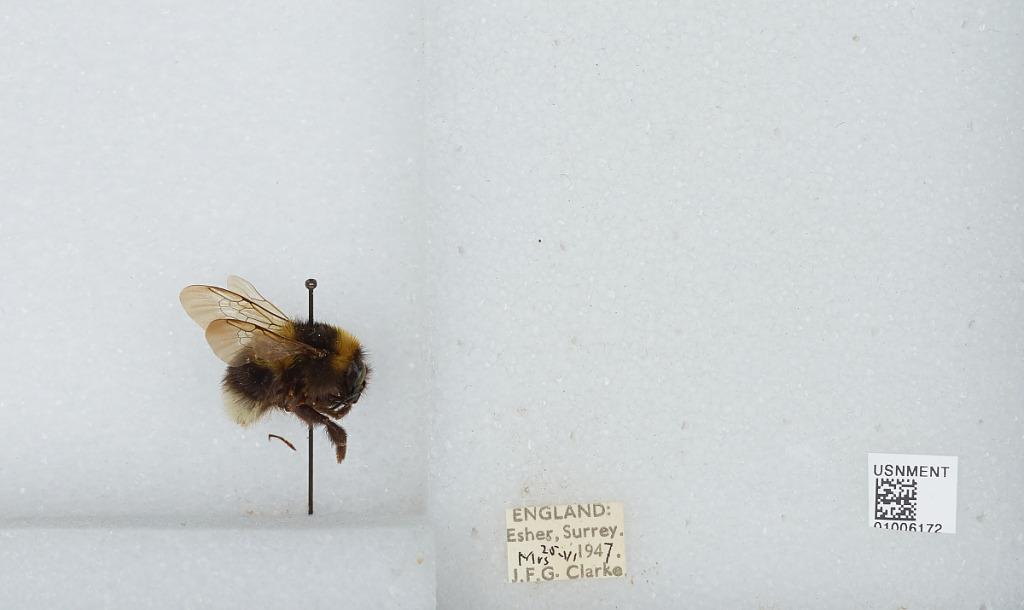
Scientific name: Bombus (Megabombus) hortorum (Linnaeus)
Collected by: J. Clarke
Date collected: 1947-6-25
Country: United Kingdom
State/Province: England
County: Surrey
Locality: Esher, Elmbridge
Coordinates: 51.3691, -0.365